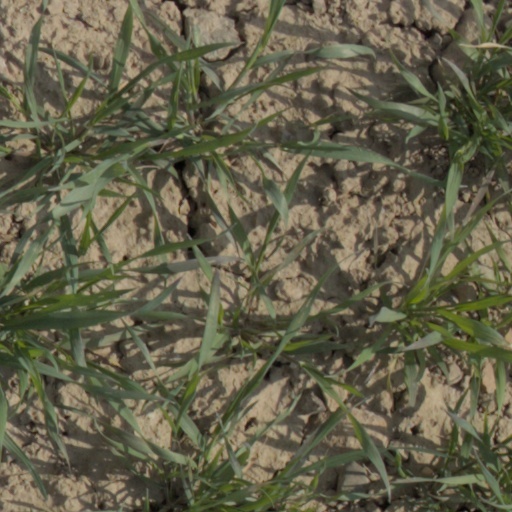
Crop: wheat